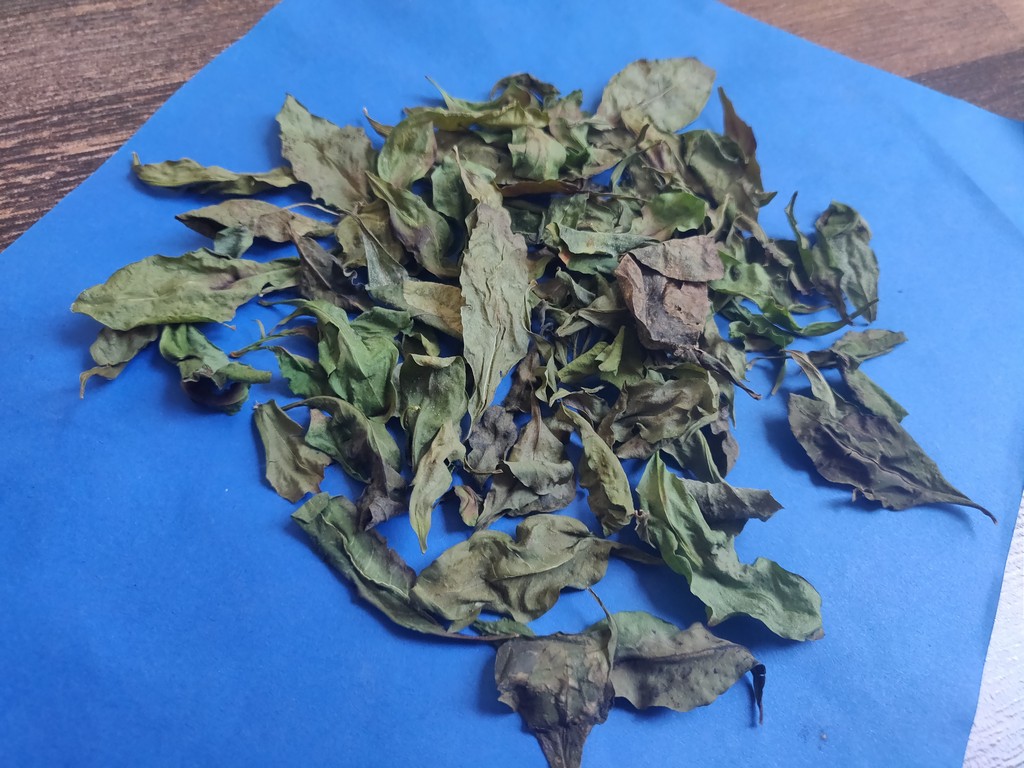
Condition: Dried
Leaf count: multiple
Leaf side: unknown